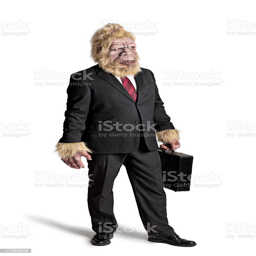
a picture of film character in a suit royalty - free